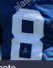
Number: 8